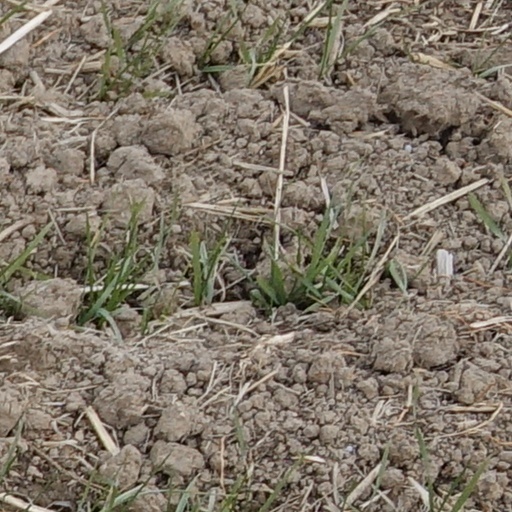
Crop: wheat